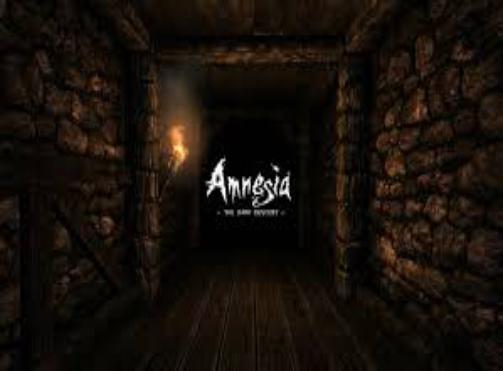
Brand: amnesia
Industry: Clothes